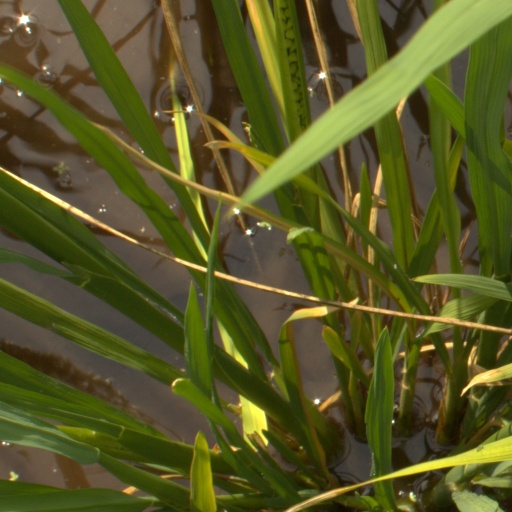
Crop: rice